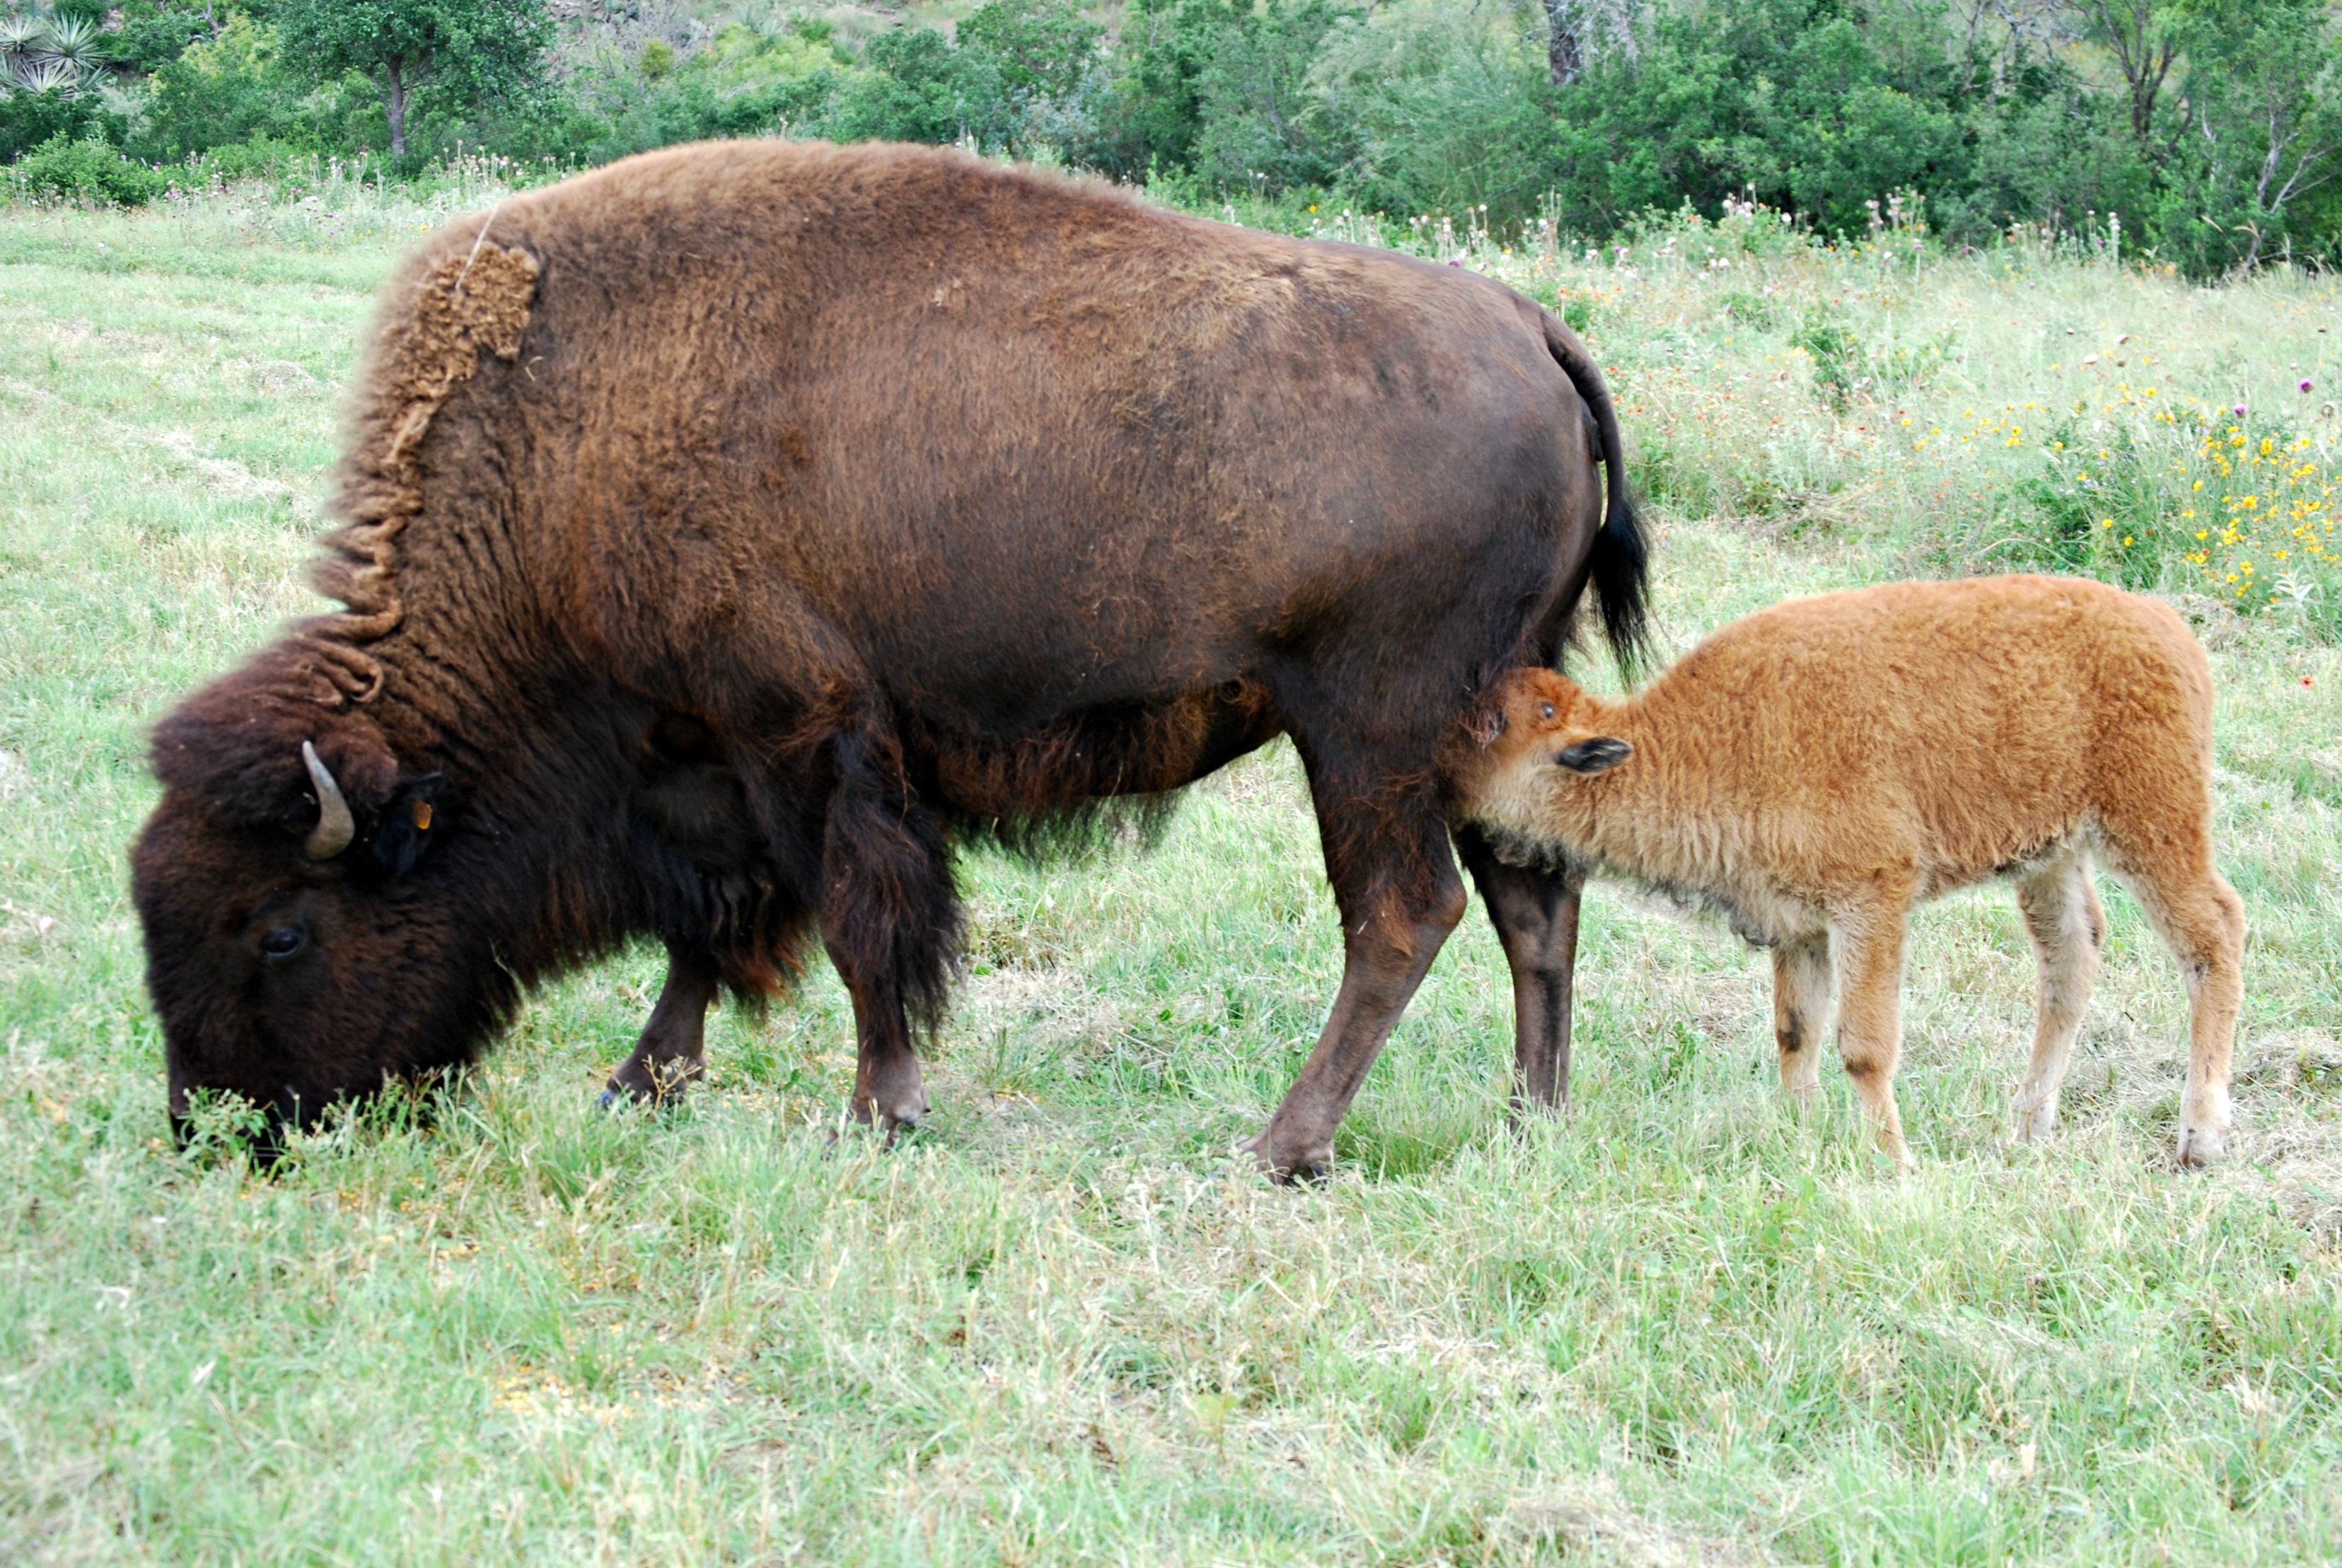
meadow, prairie, wildlife, herd, pasture, grazing, mammal, fauna, grassland, vertebrate, bison, mama and baby, baby buffalo, nursing baby, cattle like mammal, cow goat family